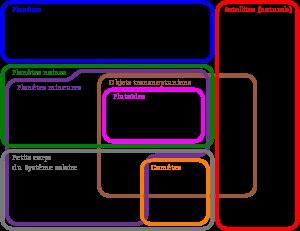
Pour information.
✔
Voici la liste des planètes mineures.